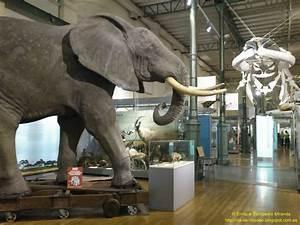
elephant